A. N. Day

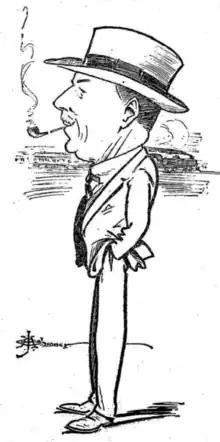
caricature by J. H. Chinner

Day was born the seventh son of George Fowler Day (1821–1901) and Eliza Day née Way (1830–1919), of Sydenham Villa, Norwood, South Australia. He was educated at Prince Alfred College and went to work in 1884 as a cadet in the office of the Hydraulic Engineer's Department. He transferred to the railways division of the Engineer-in-Chief's Department in 1891 as correspondence clerk to the Railways Commissioner. Three years later he became chief clerk, and in 1896 he was appointed secretary to the Railways Commissioner. He was made a JP in 1905, additionally Director of the Tourist Bureau 1908. A Public Service Commission found he was doing work beyond his pay scale and ordered an immediate increase from £80 to £100 and felt that was still inadequate.